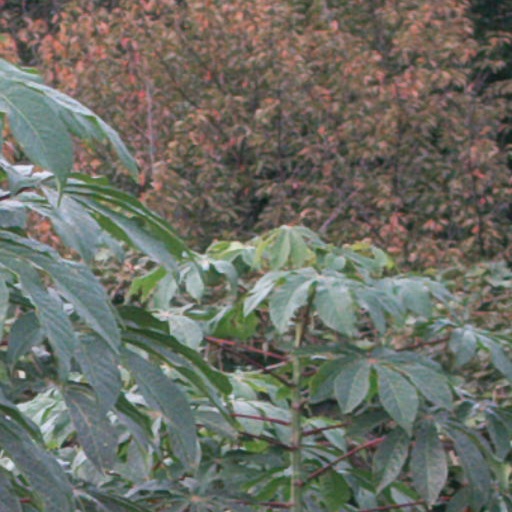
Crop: cassava